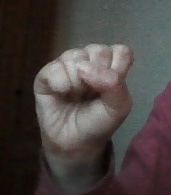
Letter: saad